Michel Rousseau (cyclist)

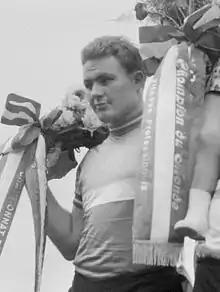
Michel Rousseau at the 1959 World Championships

Michel Guy Rousseau (5 February 1936 – 23 September 2016) was a French amateur track cyclist. He won gold medals in the individual sprint at the 1956 Summer Olympics and 1956–1958 world championships, finishing second in 1959 and 1961.